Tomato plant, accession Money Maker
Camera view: tilt-top (135 deg); turntable rotation: 150 degrees
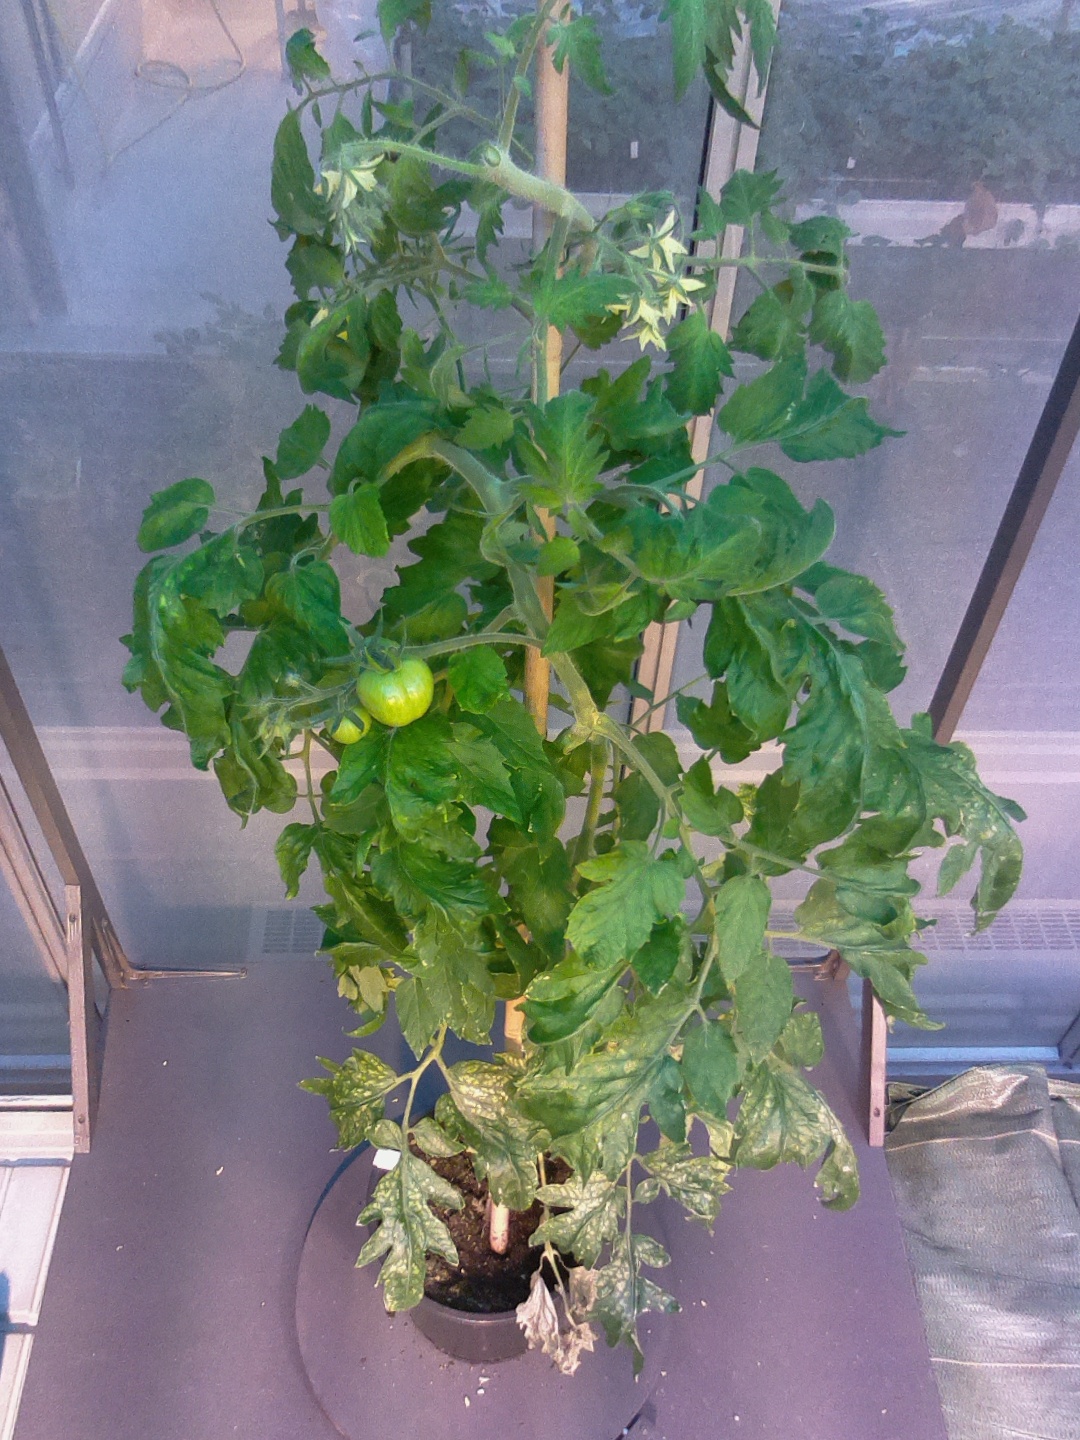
BBCH growth stage 72: 20%-30% of final fruit size